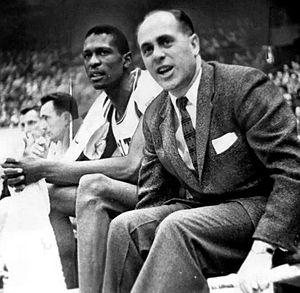
Arnold Jacob Auerbach, dit Red Auerbach, né le 20 septembre 1917 à Brooklyn et mort le 28 octobre 2006 à Washington, D.C. est un entraîneur de basket-ball américain des Washington Capitols, des Tri-Cities Blackhawks puis des Celtics de Boston. Après la fin de sa carrière d'entraîneur, il devient président des Celtics puis occupe des postes dans la direction du club jusqu'à sa mort.